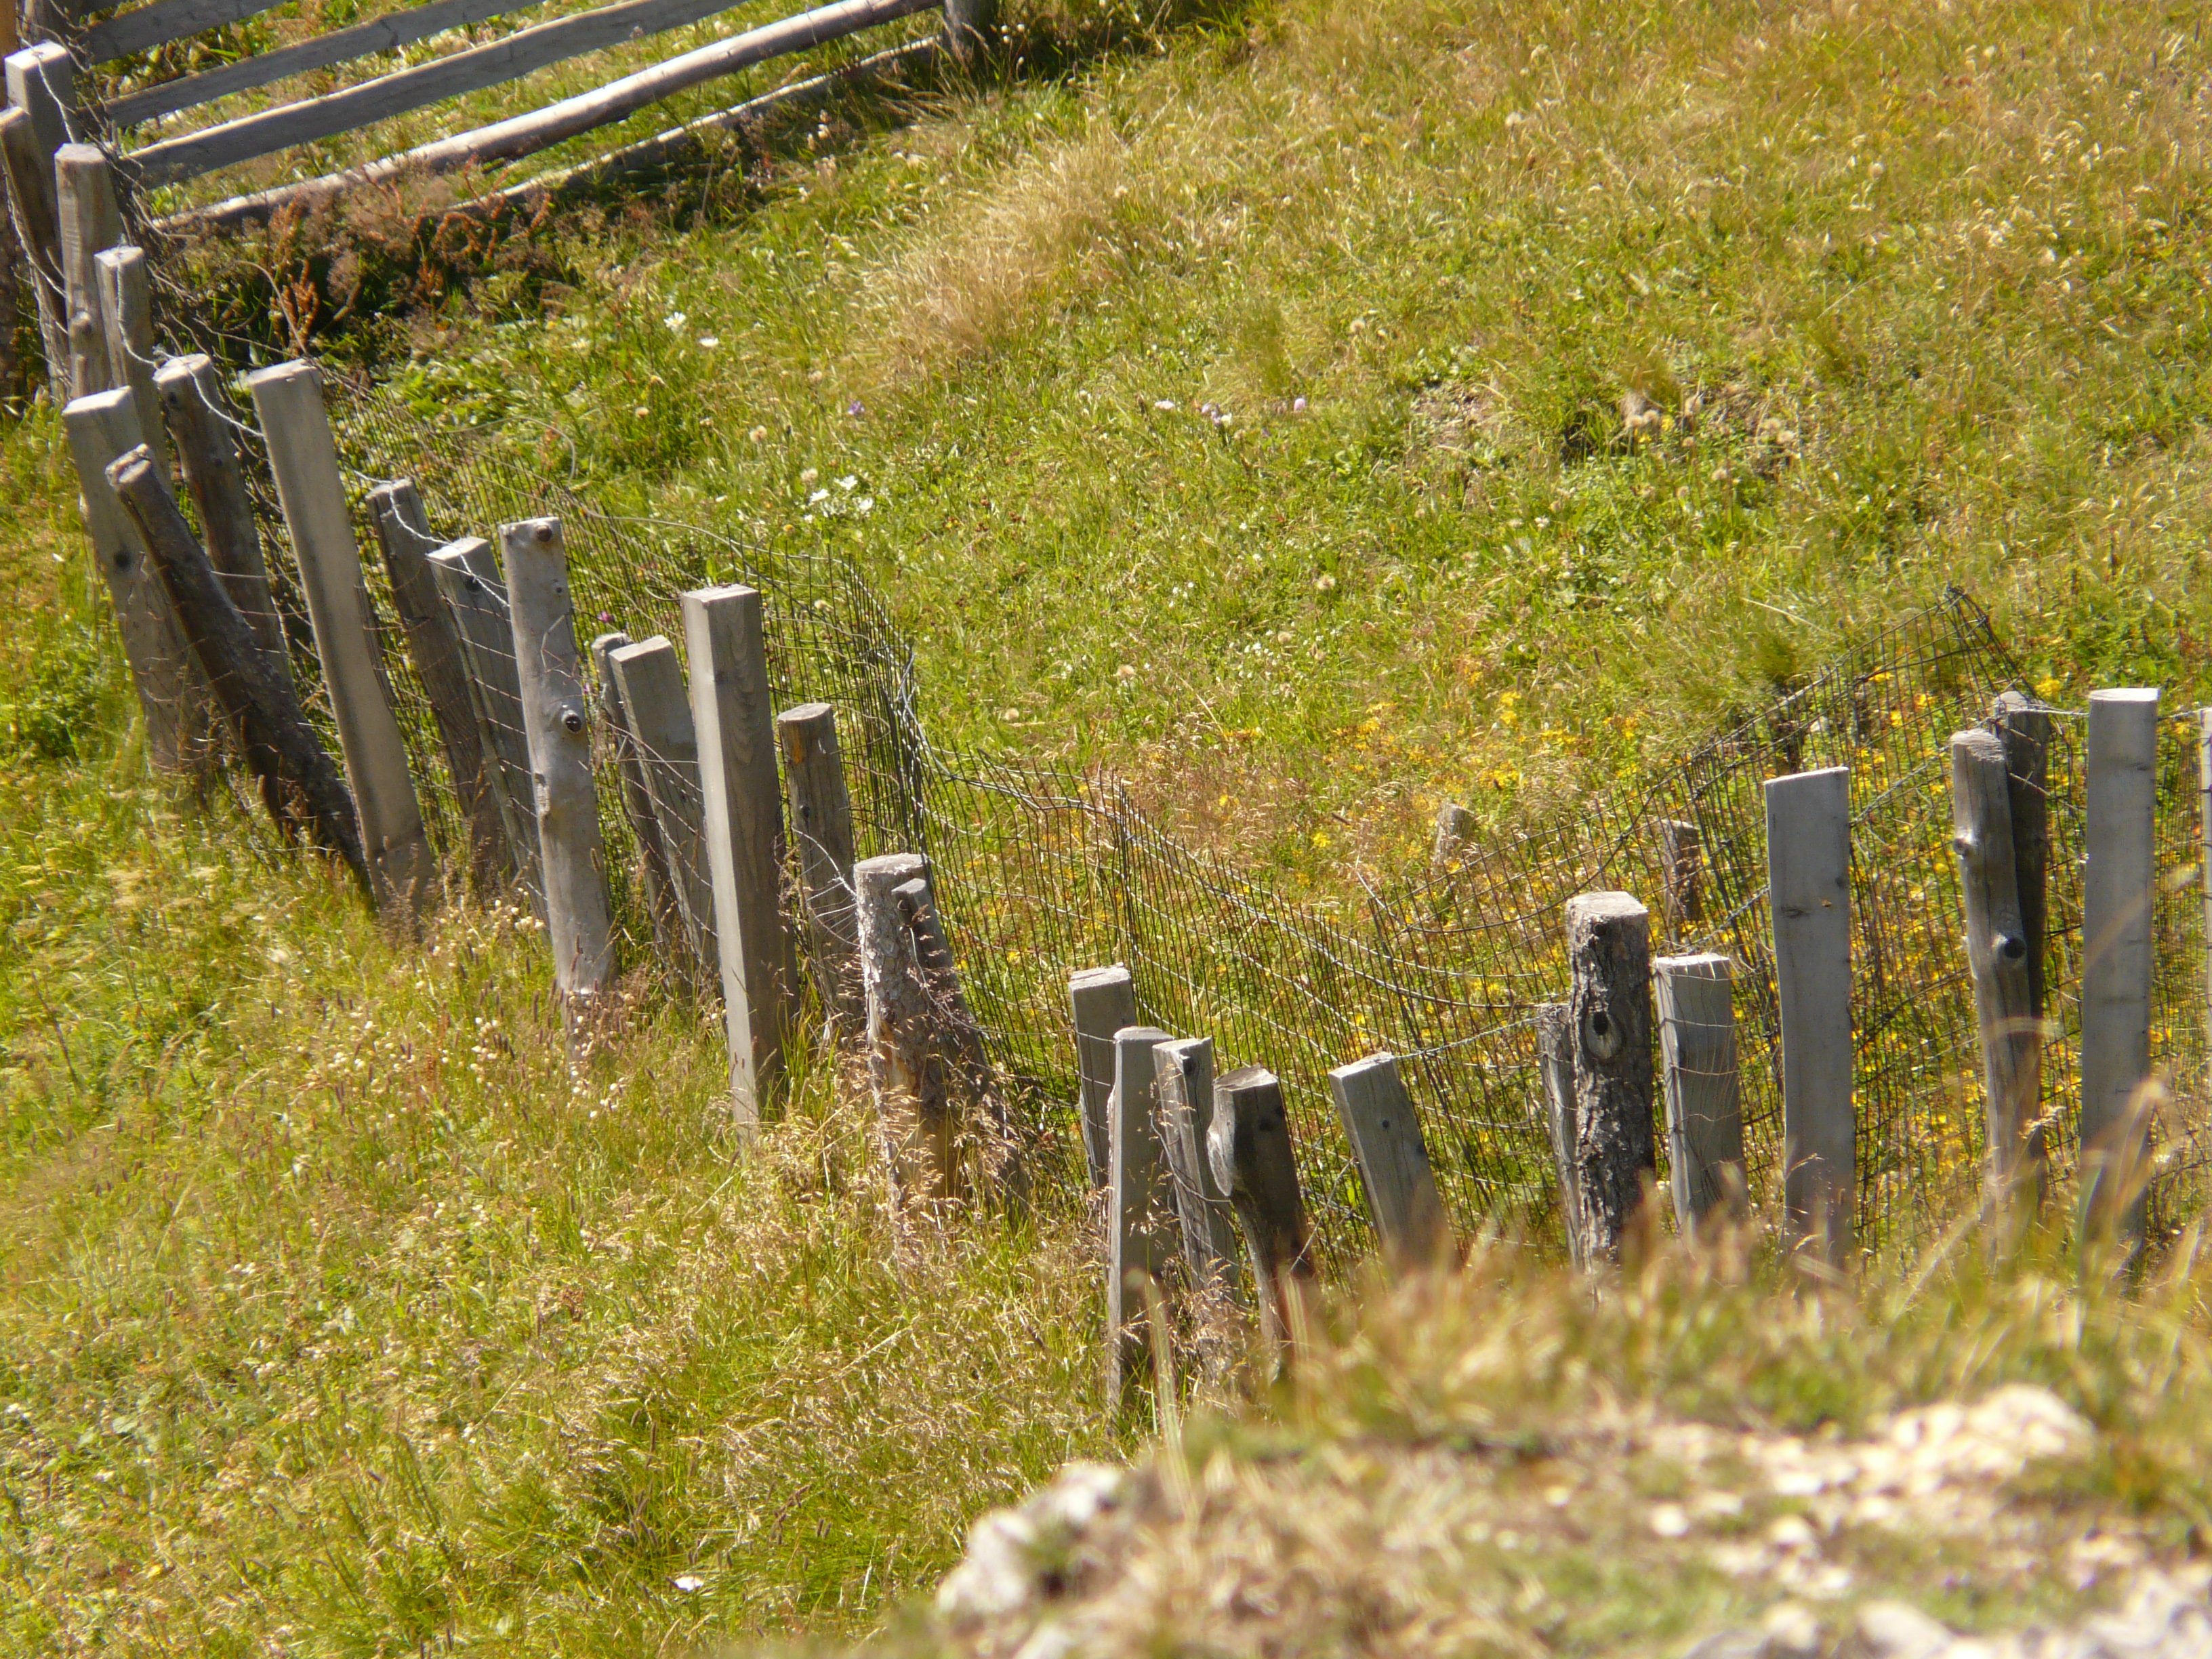
nature, grass, fence, wood, trail, meadow, wildlife, waterway, wetland, wood fence